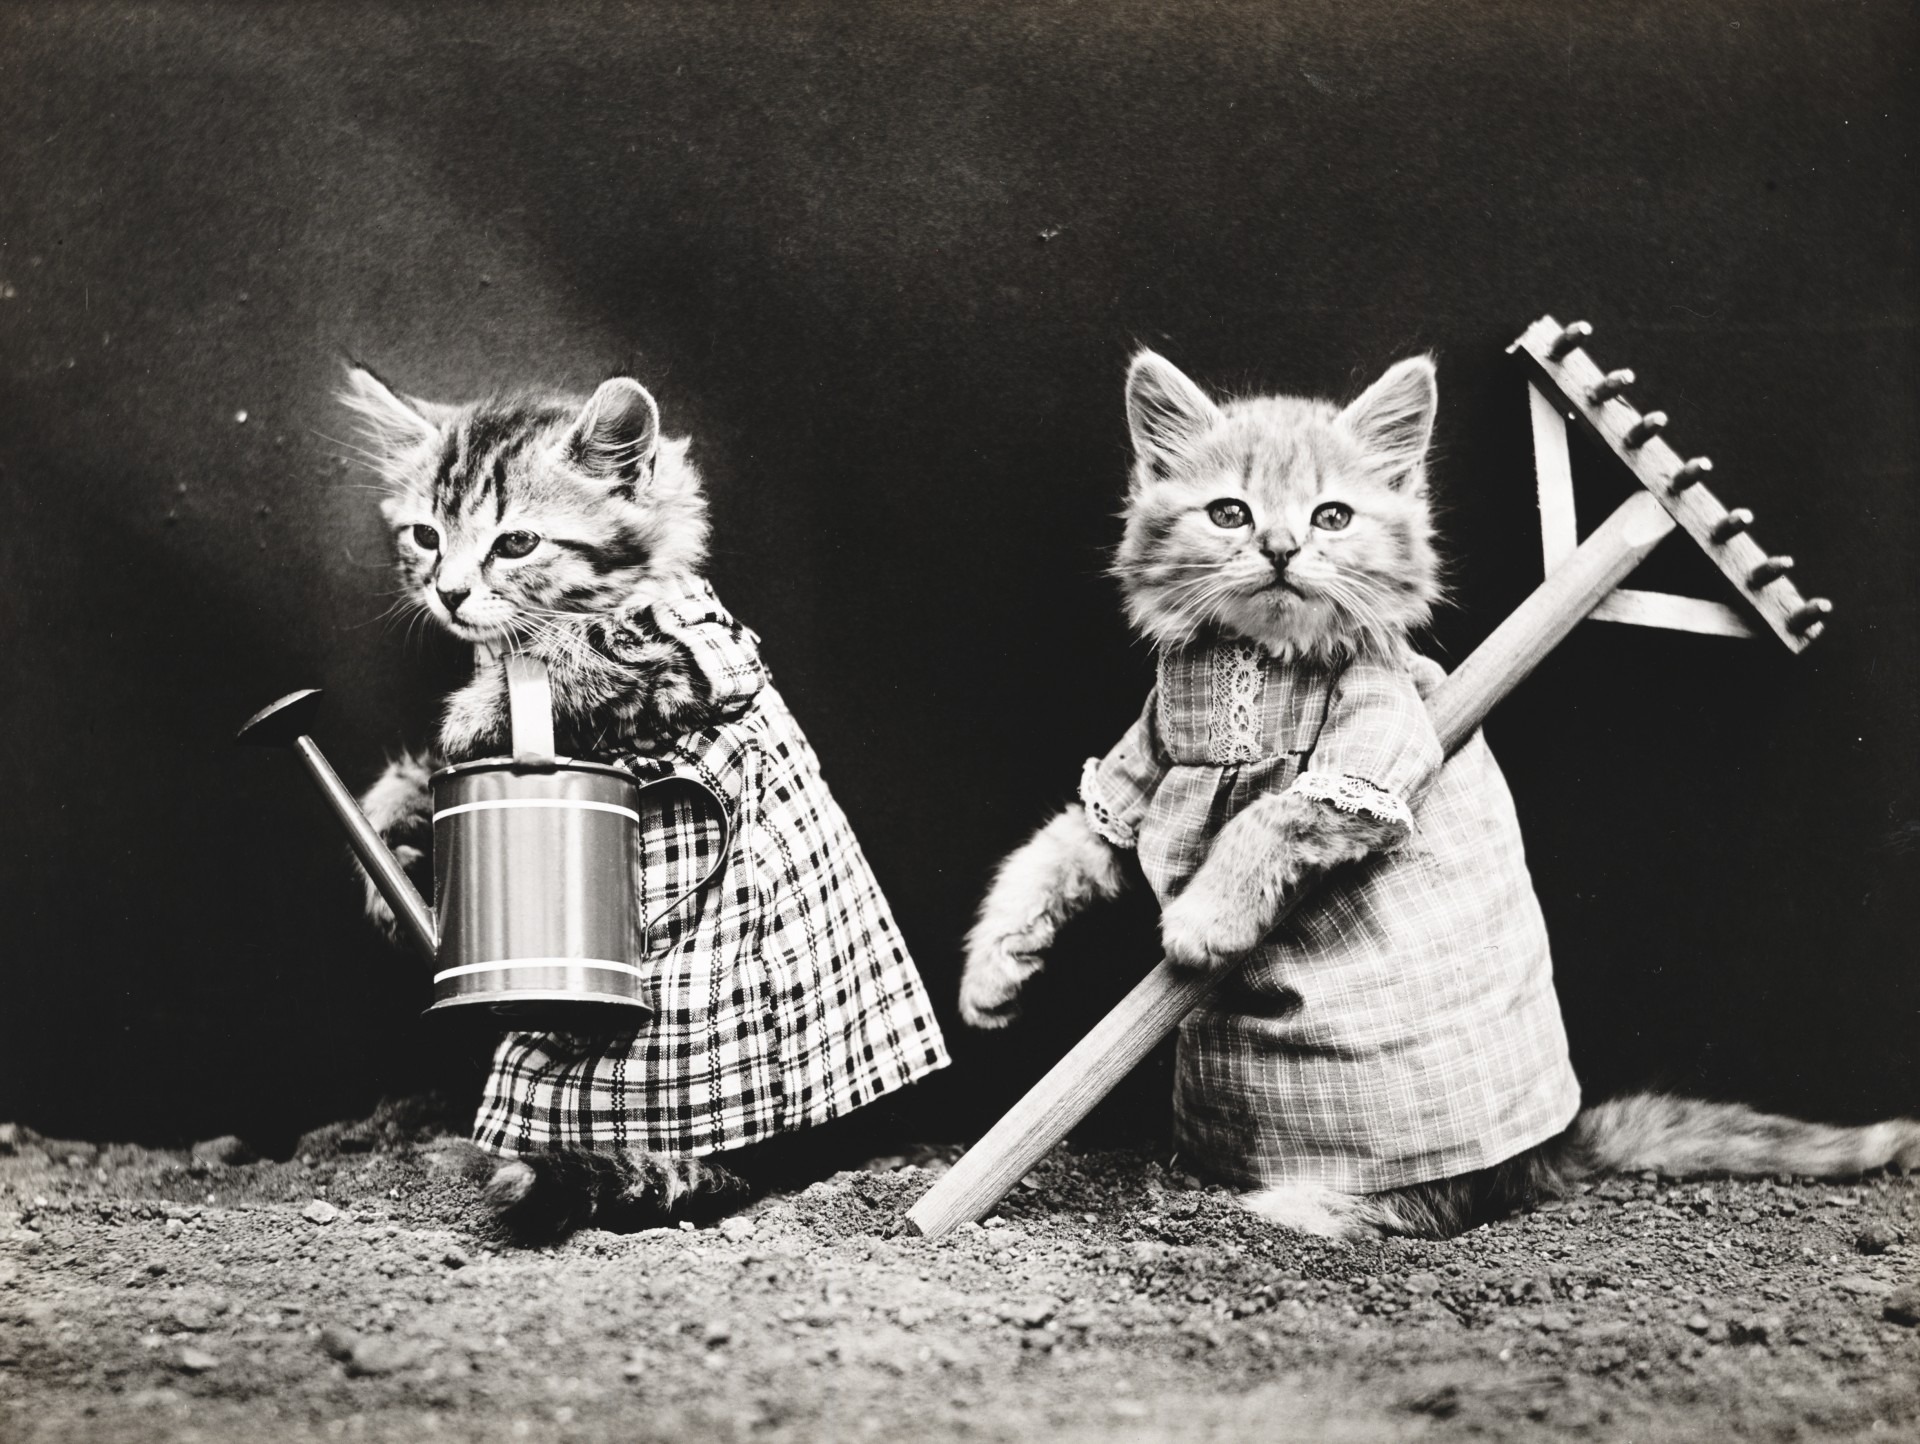
black and white, vintage, old, animal, cute, photo, kitten, cat, monochrome, black white, cats, art, sketch, drawing, illustration, gardening, animals, image, kittens, rake, dressed, watering can, clothed, monochrome photography, cat like mammal